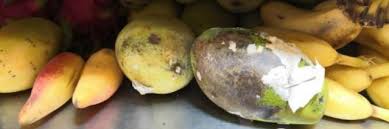
Label: trash